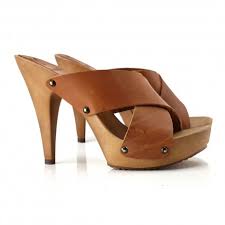
Label: Clog